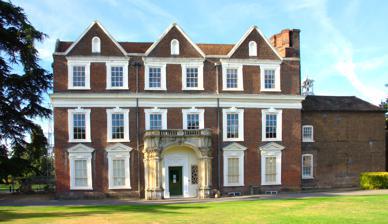
Building: Boston Manor House
Country: United Kingdom
Year built: 1622
Historic house museum For the band, see Boston Manor (band) . Boston Manor House Front view of Boston Manor House Type Manor house Location Brentford Coordinates 51°29′31″N 0°19′06″W / 51.4919°N 0.3184°W / 51.4919; -0.3184 OS grid reference TQ 16839 78339 Area Greater London Built 1622 Architectural style(s) Jacobean Owner London Borough of Hounslow Listed Building – Grade I Official name Boston Manor House, Boston Manor Park Designated 11 July 1951 Reference no. 1079603 Location of Boston Manor House in London Borough of Hounslow Boston Manor House is an English Jacobean manor house built in 1622 with internal alterations, intensively restored in later centuries. It was the manor house of one of the early medieval-founded manors in Middlesex .  Since 1965 the manor's small part of the parish of Hanwell has been part of the London Borough of Hounslow in west London . Boston Manor Park is the publicly owned green space, including a lake, which adjoins the house. History of the former manor of Boston The earliest reference to Boston (or Bordwadestone as it was then spelled) was around the 1170s. Bordwad has not been identified with a group of people or physical feature and so it is assumed the first part of this word means Bord's . The final part of the word is the common ending / t ən / i.e. farmstead . It was towards the northern end its lands — its manor.  The Lord of the manor is recorded as Ralph de Brito.  There is no record as to where he built his manor house. He founded a chapel dedicated to St. Lawrence in the south of the manor on a site that is now derelict. The ecclesiastical boundary under this chapel was — or became over time — conterminous with the manor boundary.  The approximate four boundaries were the Piccadilly line from the east end of Boston Manor Underground station 's sidings to the Brent , the Brent down to the Thames , the Thames to Half Acre Road, and Boston Manor Road. The northern extent of the manor was marked by a boundary stone. Later a tree to the west of it came to be the local Gospel Oak.  Here the old pagan custom of blessing the field and crops took place whilst beating the bounds . Thus, the boundary of chapelry of St. Lawrence coexisted with that of the manor.  It was a part of the parish of Hanwell until moved into Brentford. Then in about 1280 Edward I granted this area of the township to the prioress of St Helen's Bishopsgate . It is at this point Boston became a recognised rural settlement. [ Note 1 ] The prioress received what amounted to "constructive possession" and ownership. The King did this to make raising tax easier and it had the benefit of deterring alienation of part, a process then called subinfeudation , keeping the land together until the dissolution of the monasteries . The King may have favoured this particular Convent in Bishopsgate because it was full of the unmarried daughters of members of the Guild of Goldsmiths , and so by making them self-supporting by giving them the means to charge their new tenants rents and to sell the produce grown on their newly acquired demesne , he could justify taxing their fathers more heavily and collect the tax in the form of silver coinage, which was more convenient. Christopher Clitherow (1666–1727) by Godfrey Kneller 3rd owner of Boston Manor House In 1539, Henry VIII's national reforms saw the convent dissolved and the manor (including its holdings) returned to the Crown. The Crown granted the lands in or shortly before 1547 to Edward Seymour, 1st Duke of Somerset during the reign of Edward VI . When the Duke was beheaded, his lands were forfeited under the Counter-Reformation of Mary I to The Crown until Elizabeth I granted it to her favourite Robert Dudley, 1st Earl of Leicester who immediately sold it to Sir Thomas Gresham , an internationally wealthy merchant and financier who had also bought Osterley as his summer residence. He later founded the Royal Exchange . As Gresham died without issue, the property went to his stepson Sir William Reade who lived in Osterley so had to obtain a Patent of Possession in 1610 from James I so that he could inherit. He married Mary Goldsmith, who immediately after his death built Boston Manor House in 1622–1623. She then married Sir Edward Spencer of Althorp , who therefore gained the equitable ownership and who appears to have bought out the claim of the late William Reade's heirs so that upon her death in 1658 the lands passed to her heir John Goldsmith. In 1670 his executors sold Boston to another very wealthy city merchant: James Clitherow I. The price he paid for the house with its then 230 acres (0.93 km 2 ) for his own use, was £5,136, 17s, 4d (equivalent to £1,056,000 in 2023). The manor was gradually reduced by the Clitherow family for the next 250 years.  The neighbouring settlement of Brentford expanded onto the property of this manor, which largely became known as the Manor of New Brentford. The population had grown so much by 1621 that the chapelry council assumed administrative township status known as the New Brentford Township — the letters NBT can be seen on local boundary stones. During the 18th century the area was referred to overwhelmingly as Boston Manor in preference to New Brentford . John Bourchier Stracey-Clitherow was the last private owner of the manor. In 1923 he sold the final part of the estate: the house and 20 acres (8.1 ha) purchased by the Brentford Urban District Council and opened as a public park in 1924. The Green Flag Award scheme, which recognises and rewards the best green spaces in England and Wales, has given this award to Boston Manor Park in 2005, 2006, 2007, 2008 and 2009. Boston Manor House History of the manor house The unsafe south west corner The manor house was built in 1622-3 for the newly widowed, and shortly to be remarried  Dame Mary Reade, whose late husband was granted a patent of possession for Boston Manor from James I.  To the north of the house the Clitherow family added  extensions  that contained  the kitchen services and quarters for the domestic staff. John Bourchier Stracey-Clitherow was the last private owner of Boston Manor House, which he sold in 1923. The house and the surrounding 20 acres (8.1 ha)  was purchased by the Brentford Urban District Council , and was opened as a public park in  1924. The house was badly damaged during World War II by a V1 dropping across the road.  For a time it was used as a school. After extensive restoration work, it was re-opened in 1963 by Queen Elizabeth The Queen Mother as a visitor centre and museum. Due to its unique architecture and decoration it has been often used as a setting for period films. [ example needed ] There came a time when the south west corner was propped up by scaffolding intended to be a temporary measure but which became a feature for several years. English Heritage judged that urgent work was needed in order to consolidate the foundations to prevent further deterioration and possible collapse. The lower courses of brickwork were visibly bowing out and a vertical crack could be seen running up the wall. This has since been repaired. An organisation called the Friends of Boston Manor now  exists with the aim of helping to restore and maintain the historical aspects of Boston Manor Park and House. Following six years of renovation, the house reopened to the public on 7 July 2023. Description of the house Jacobean staircase The manor house is a Grade I listed Jacobean manor house on the west-side of  Boston Manor Road, Brentford , in the London Borough of Hounslow , England . Set in 20 acres (8.1 ha) of parkland, it is Hounslow's only building of the Jacobean period. It is situated in beautiful grounds which gently slope down to the nearby River Brent , from which Brentford gets its name. The house has thick walls of red brick and stands three storeys high. The windows are set into stone architraves and a stone cornice between the second and third storeys of the house. It has three gables on the longer sides and two on the shorter with stone coping . The rainwater downpipe headers which collect from the roof gutters are each embossed with dates. The three on the original part of the house are dated 1662, this being the date that building began. Another is 1670, which was when the third gable was added, and 1915 for when improvements were made to the drainage system. It was traditional with grand houses of this time to consider the front side of the house to be that side which looks out over an elegantly landscaped garden.  However, during the ownership of James Clitherow (IV),  the central ground floor window on the east side was converted into a doorway and a porch was added. It is fashioned from pale grit stone which  has weathered to an almost light golden colour, with Elizabethan detail, and topped with a low ornamental balustrade. Considering its design and apparent age, it is thought to have been salvaged from another building. Going through this porch and the new front doorway one comes into the entrance hall. It extends to the west side of the house and the former front door. Halfway between, however, is a wooden divide or screen which was added around the 19th century, and the east half was given a new ceiling.  On the immediate left of the hall is the dining room. It is not very large and is painted in a bright yellow which was both popular and expensive when it was in fashion. It has a number of prints and paintings hanging on the walls of local scenes from times gone by. Once back in the hallway and walking through the screen, there is to the left-hand side a door to the library, which is about the same size as the dining room. It has some interesting features.  Unfortunately the room now remains locked and cannot be seen by visitors due to the dangerous condition of the wall on that side of the house. Beyond the library door is the west side door to the garden. The west side of the hall also has a mostly original left hand winding Jacobean staircase.  The angle of ascent (or rake) of the stairs is more gentle than in modern buildings, with both a lower ‘rise’ to the next tread and deeper ‘run’ to the next step. The treads are bullnosed and obediently creak to each and every footfall a visitor may place upon them.  Square carved oak newel posts support the ends of banisters with carved tapered balusters running between. The opposite side of the stairs are mirrored with a Trompe d'œil balustrade. For this period in England, this is an extremely  rare example of this technique and so is now been preserved behind transparent sheets. The design has striking similarities to those at Hatfield House . A 19th-century addition to the top of the newel posts are small plaster or composition castings of lions which are  sitting on their  haunches, with their bodies erect and both forepaws raised from the ground (i.e.,  holding  ‘sejant erect attitude’), Each animal hold a shield bearing the arms of  a different  Clitherow member. These may have been added for the visit of King William IV and Queen Adelaide ; for although the Clitherows were commoners they could nevertheless trace their family tree back to the reign of Henry V. The State Drawing room The two landings give a fine view over the garden with its cedar trees, planted in 1754. With the commanding view that the house provides to the south and south west, one can almost imagine a little over a hundred years before that, when the then King Charles I could have been pacing from window to window with his loyal supporter Sir Edward Spencer, watching Prince Rupert 's  troops engaging  with the Parliamentarians during the Battle of Brentford . Apart from local folklore though, there is nothing to support this as having happened. It is almost equally disappointing to discover, that despite the historically rich ambience that follows one about from room to room, only one ghost has chosen to remain in residence. It is said to be that of the unquiet spirit of young master John Clitherow, who drowned at an untimely and early age. After the second flight of stairs one arrives at the second floor. To the right is the door to a small anteroom on the west side of the house. Next to this is the state bedroom with a splendid Jacobean decorated plaster ceiling in high relief. The central panel depicts a female figure representing ‘Hope’  with her cross-anchor; below is the word in Latin. This symbol pre-dates Christianity: Which hope we have as an anchor of the soul, both sure and stedfast, and which entereth into that within the veil ; Hebrews 6:19 (KJV). Despite this, Dame Mary Reade died childless. From here and though the doorway to the east side is the state drawing room ; so called because this is where the ladies would withdraw after dinner, leaving the menfolk to smoke and sample the cellar. Boston Manor House is famous for this room: it is large, with a high  and magnificent Jacobean ceiling, with some elements designed by the 17th-century Dutch artist Marcus Gheeraerts , and engraved by Galle. In one corner is recorded the date of building, and Mary Reade's initials in another. An equally ornate chimney-piece over the mantel is based on a print by the Flemish-born engraver Abraham de Bruyn which depicts Abraham about to sacrifice Isaac on the Mount of Moriah . These high relief mouldings are all acknowledged to be excellent examples of the Jacobean period. James Clitherow (1731–1805) by George Romney On the wall along the final top flight of stairs can be seen some 18th-century wallpaper, which was  discovered  during restoration work. While it has become distressed with time, it is considered to be among the best examples which have survived into present times. Like most houses that have served as homes, when necessary it has been improved and modernised, by the Clitherow family. The original windows were replaced by box-sash and unfolding wooden panels or screens. These would be unfurled across the windows at dusk to keep in the heat, as well as keeping the house more secure. Central heating was also installed, as was gas for the kitchens. The wall have been hung with hand-printed flock wallpaper .  Much of the furniture in the house has been lent by the Gunnersbury Park Museum . The art collection includes an oil on canvas of Christopher Clitherow by Godfrey Kneller ; oils of Syon House and Isleworth by James Isaiah Lewis ; an oil of James Clitherow (1766–1841) by Henry William Pickersgill ; and an oil of James Clitherow (1731–1805) by George Romney . Park opening hours and events Main article: Boston Manor Park The ornamental lake The park is free and open to the public every day: 8am-dusk It has a modern and fully equipped children's playground, plus 3 tennis courts, and a basketball court. Friends of Boston Manor volunteers run a cafeteria at weekends. Recently a Nature Trail has been laid out. There are formal lawns and an ornamental lake with wildfowl. Car boot sales are held on the first Saturday of every month from 9 a.m. to 1 p.m. Other historic neighbours Boston Manor House is surrounded by other historic neighbours. To the northwest lies Southall Manor House which is 3.7 miles (6.0 km) away. To the north is Pitzhanger Manor House & Gallery which is 2.3 miles (3.7 km) away. To the northeast is Gunnersbury Park Museum which is 2.6 miles (4.2 km) away. To the west is Osterley Park House which is 2.8 miles (4.5 km) away. To the east is Chiswick House which is 3.4 miles (5.5 km) away. To the south are Syon House which is 2.3 miles (3.7 km) away, Kew Palace which is 3 miles (4.8 km) away, and Ham House 6.8 miles (10.9 km) away. Transport and locale London Underground roundel of the Boston Manor station Two London Buses serve the area; the 195 and the E8 . The area's local London Underground station is Boston Manor , served by Piccadilly line trains. Its post town is TW8 BRENTFORD, in the TW postcode area . The M4 motorway overpass runs through  Boston Manor Park. Popular culture Boston Manor is featured in the song Girl VII on the album Foxbase Alpha by UK pop band Saint Etienne . Bibliography Daniel Lysons, The Environs of London (1795–1800) Montague Sharpe, Bregantforda and the Hanweal (1904) ; Some Accounts of Bygone Hanwell and its Chapelry of New Brentford. Brentford Printing and Publishing Coy., Ltd. London. UK. Arthur Oswald,  1965, "Boston Manor House" Country Life 18 March 1965, 63–7 Janet McNamara, Boston Manor Brentford – A History and Guide Cyrill Neaves, A history of Greater Ealing. S. R. Publishers 1971. ISBN 0-85409-679-5 Notes